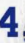
Number: 4